Café Hillel bombing

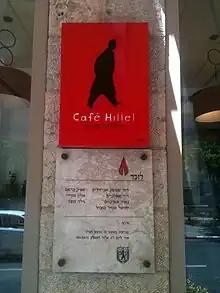
Memorial plaque for bombing victims

The Café Hillel bombing occurred on 9 September 2003, when a Palestinian suicide bomber blew himself in Café Hillel in German Colony, Jerusalem. Seven people were killed in the attack and over 50 were injured.